Outdoor dining

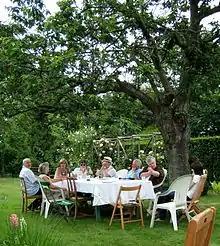
Al fresco dining

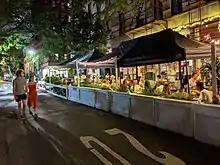
Restaurant in New York City during COVID-19 emergency rules

Outdoor dining, also known as al fresco" dining or dining al fresco", is the act of eating a meal outside.